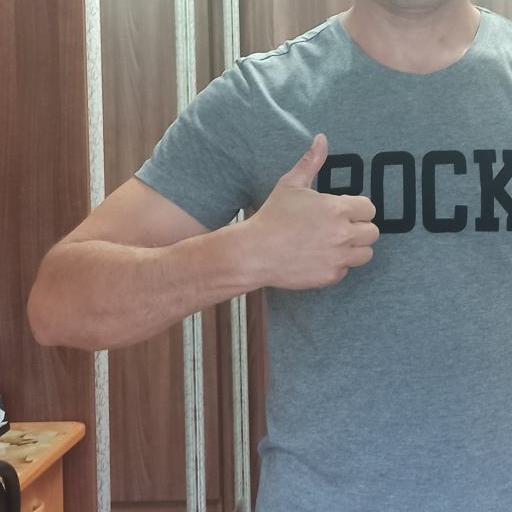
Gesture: like